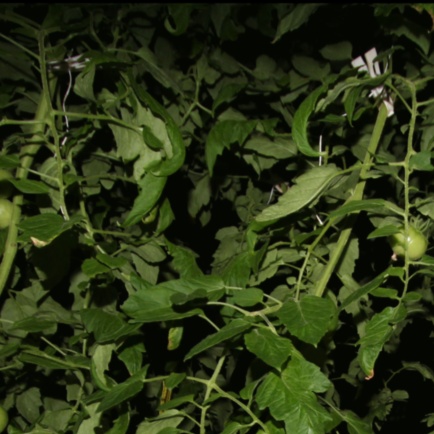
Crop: tomato